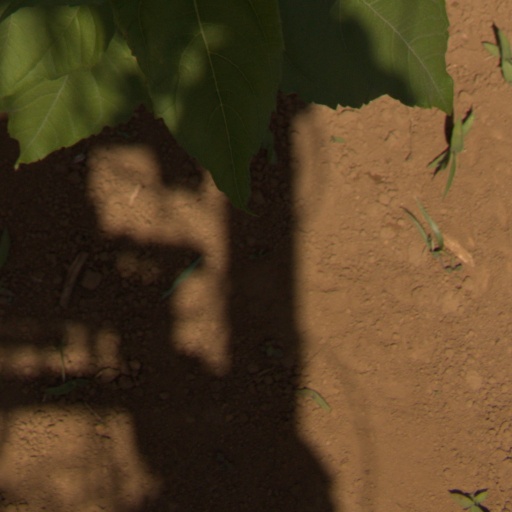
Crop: Jerusalem artichoke